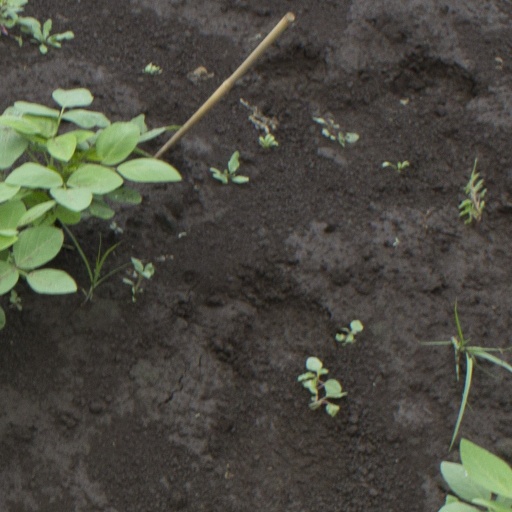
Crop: soybean